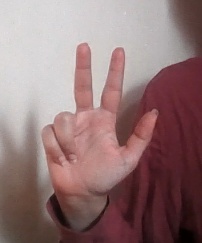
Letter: al